Terence Vancooten

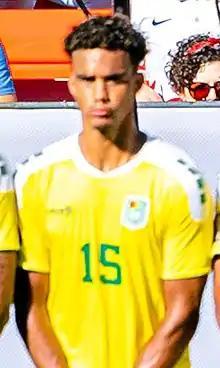
Vancooten with Guyana at the 2019 CONCACAF Gold Cup

Terence Owen Vancooten (born 29 December 1997) is a professional footballer who plays as a defender for club Burton Albion. Born in England, he represents the Guyana national team.